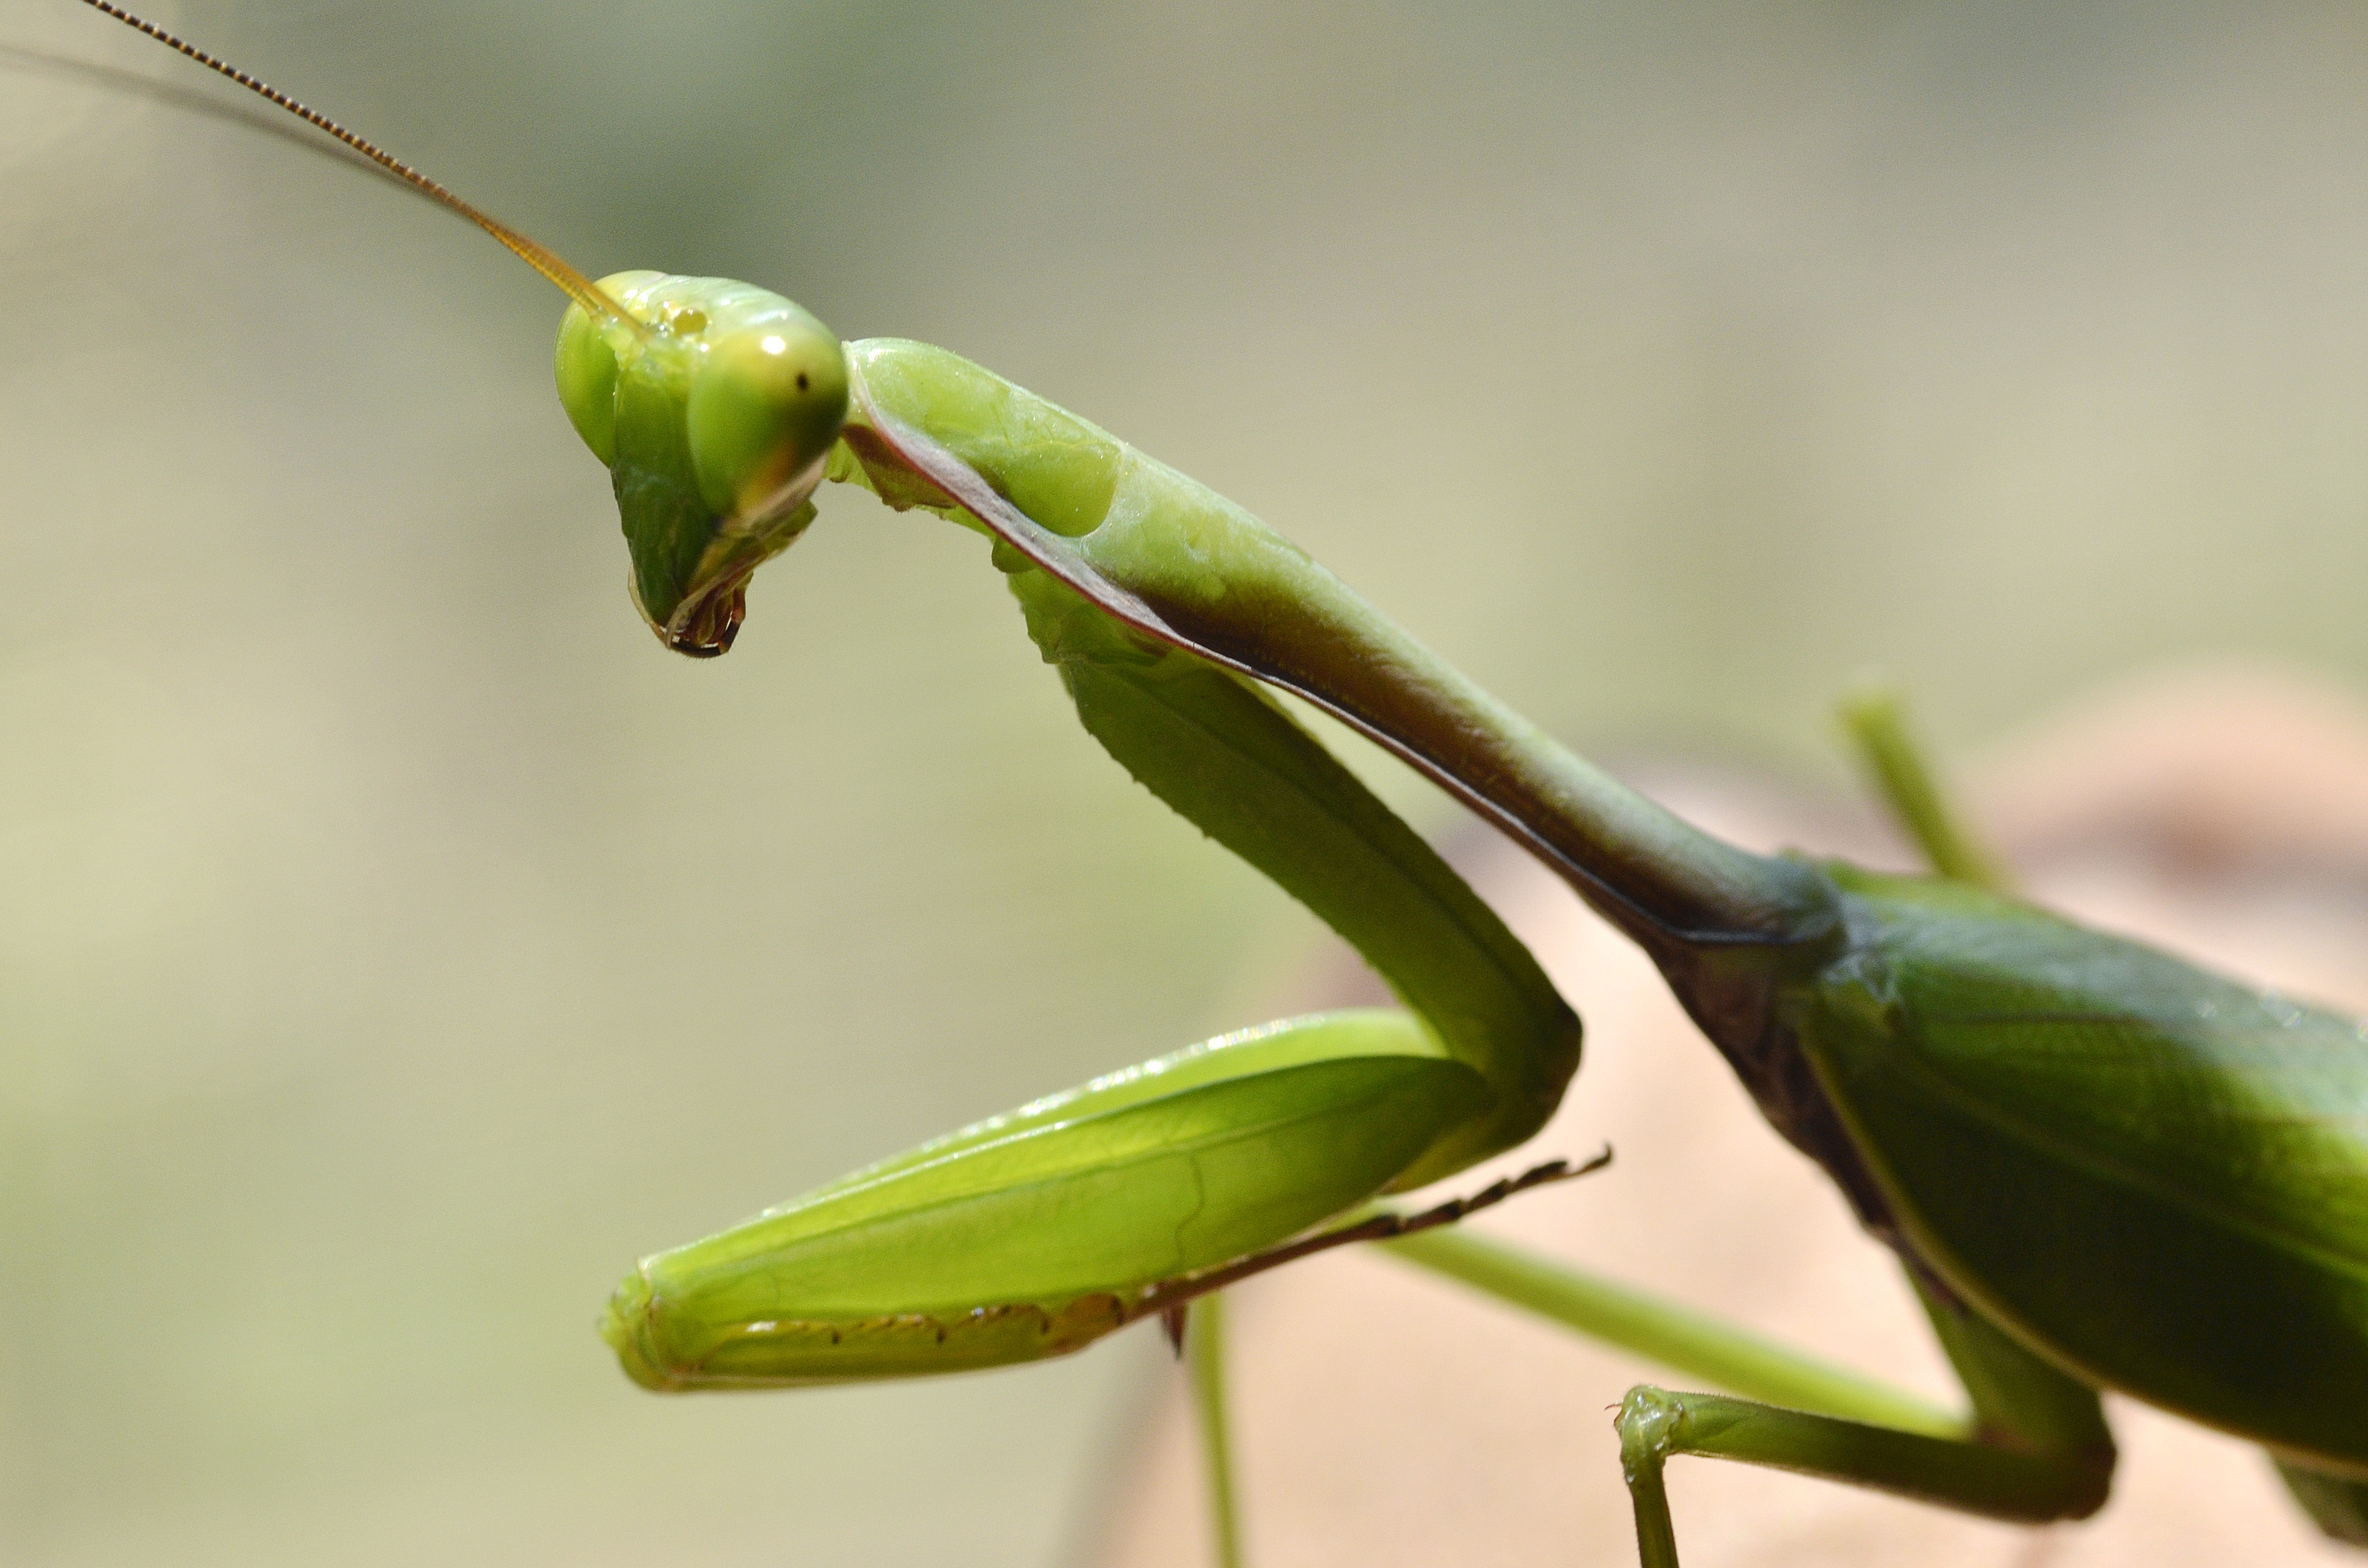
green, insect, macro, fauna, invertebrate, close up, mantis, grasshopper, macro photography, arthropod, plant stem, net winged insects